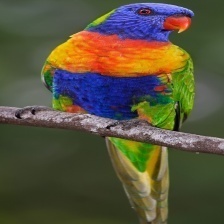
Species: RAINBOW LORIKEET
Scientific name: TRICHOGLOSSUS MOLUCCANUS
ImageNet parent category: lorikeet